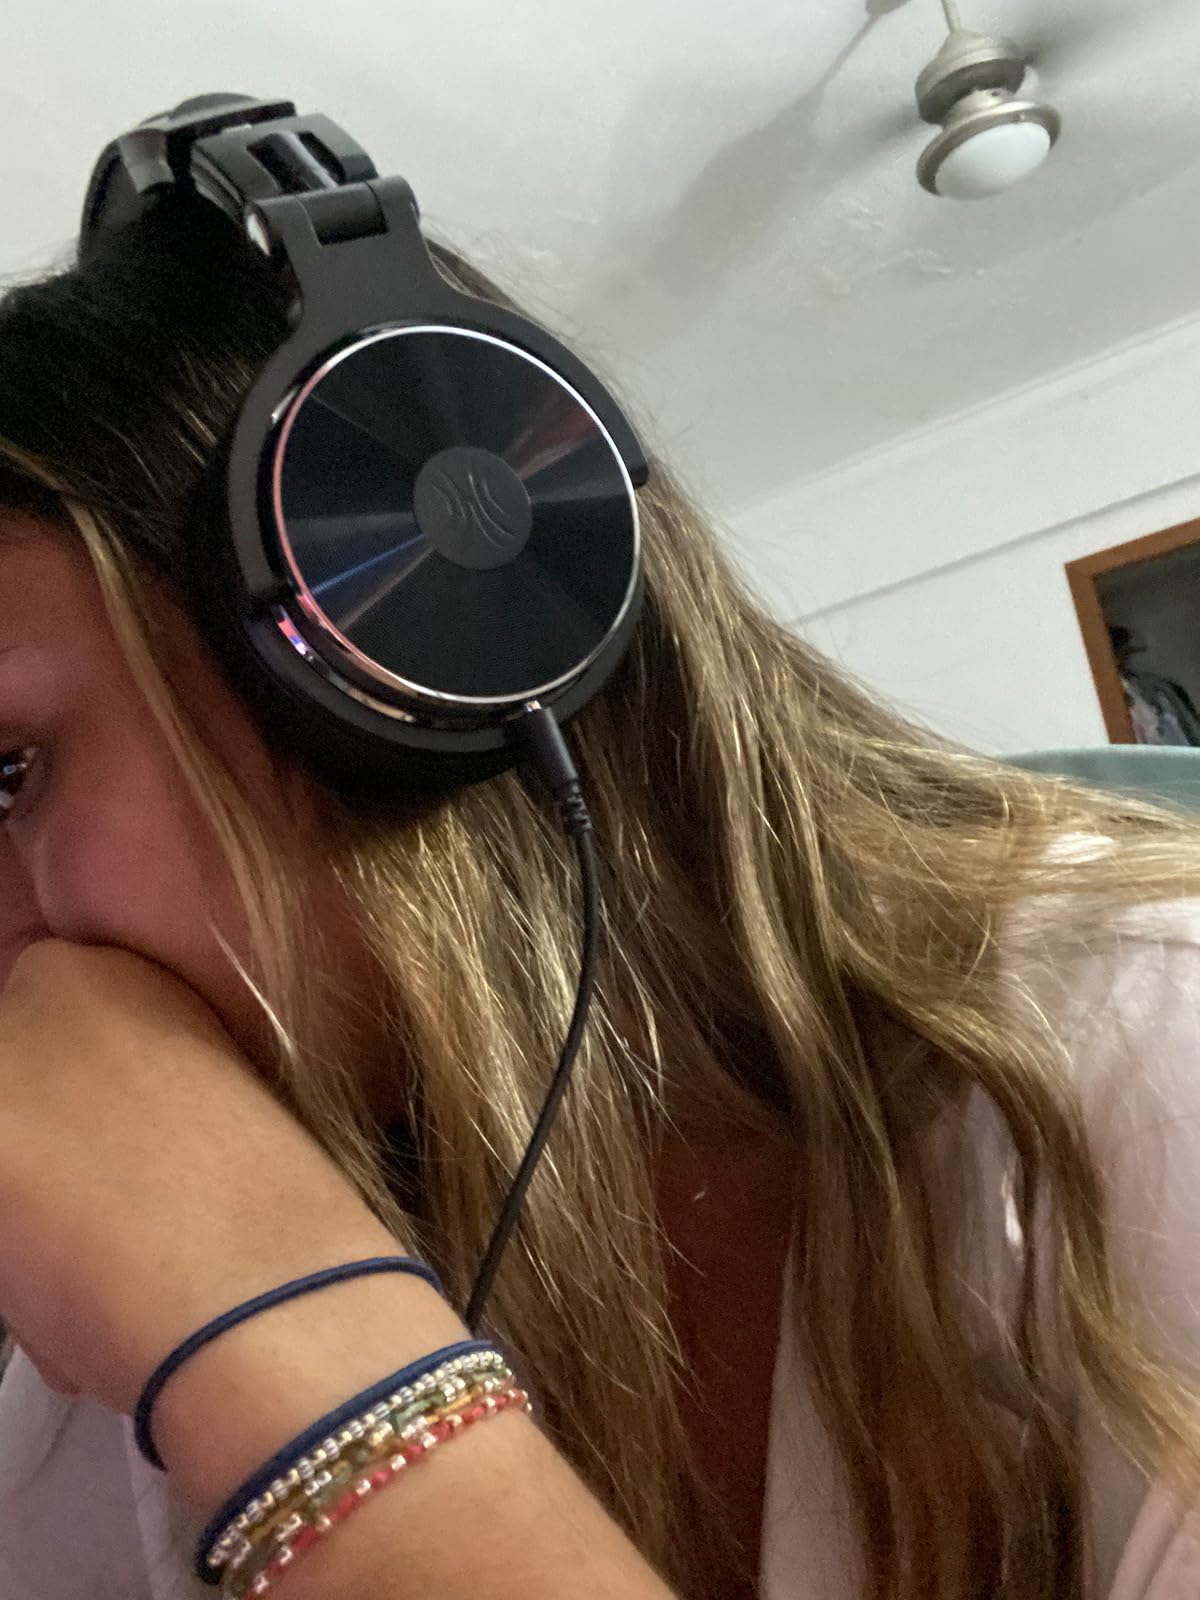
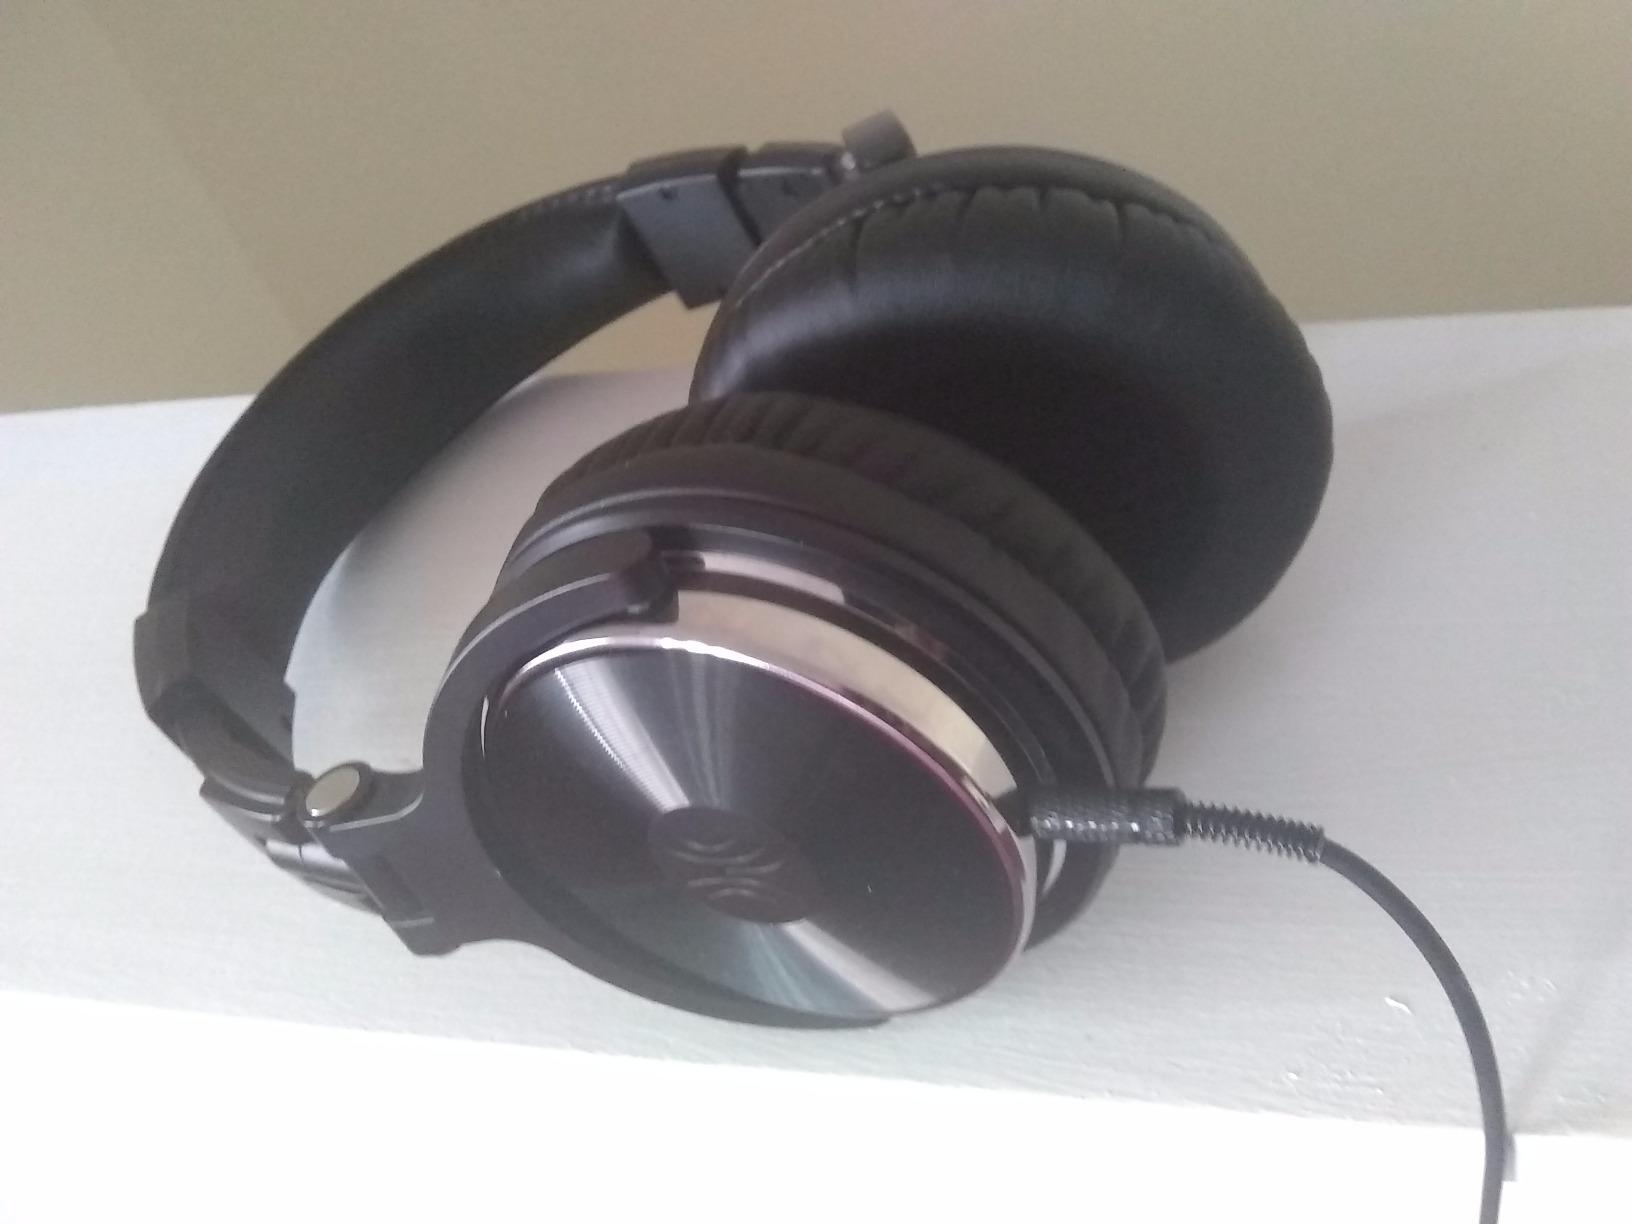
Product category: headphones
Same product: yes